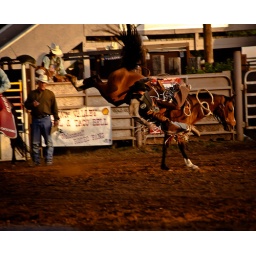
Penn Valley is a beautiful valley southwest of Grass Valley in the Eastern Sierras. It is the home of many fine horse ranches.